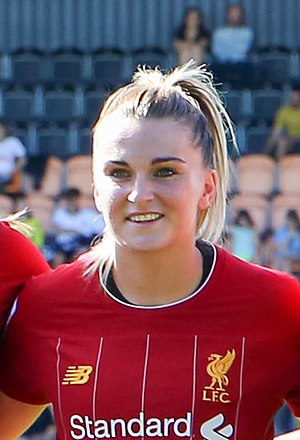
Melissa Lawley
Melissa Lawley i 2019
Melissa Lawley er en engelsk fodboldspiller, der spiller som angriber for engelske Liverpool, hvor hun kom til i 2019. Hun har tidligere spillet for Englands U/17, U/19, U/20 og U/23 ungdomslandshold.